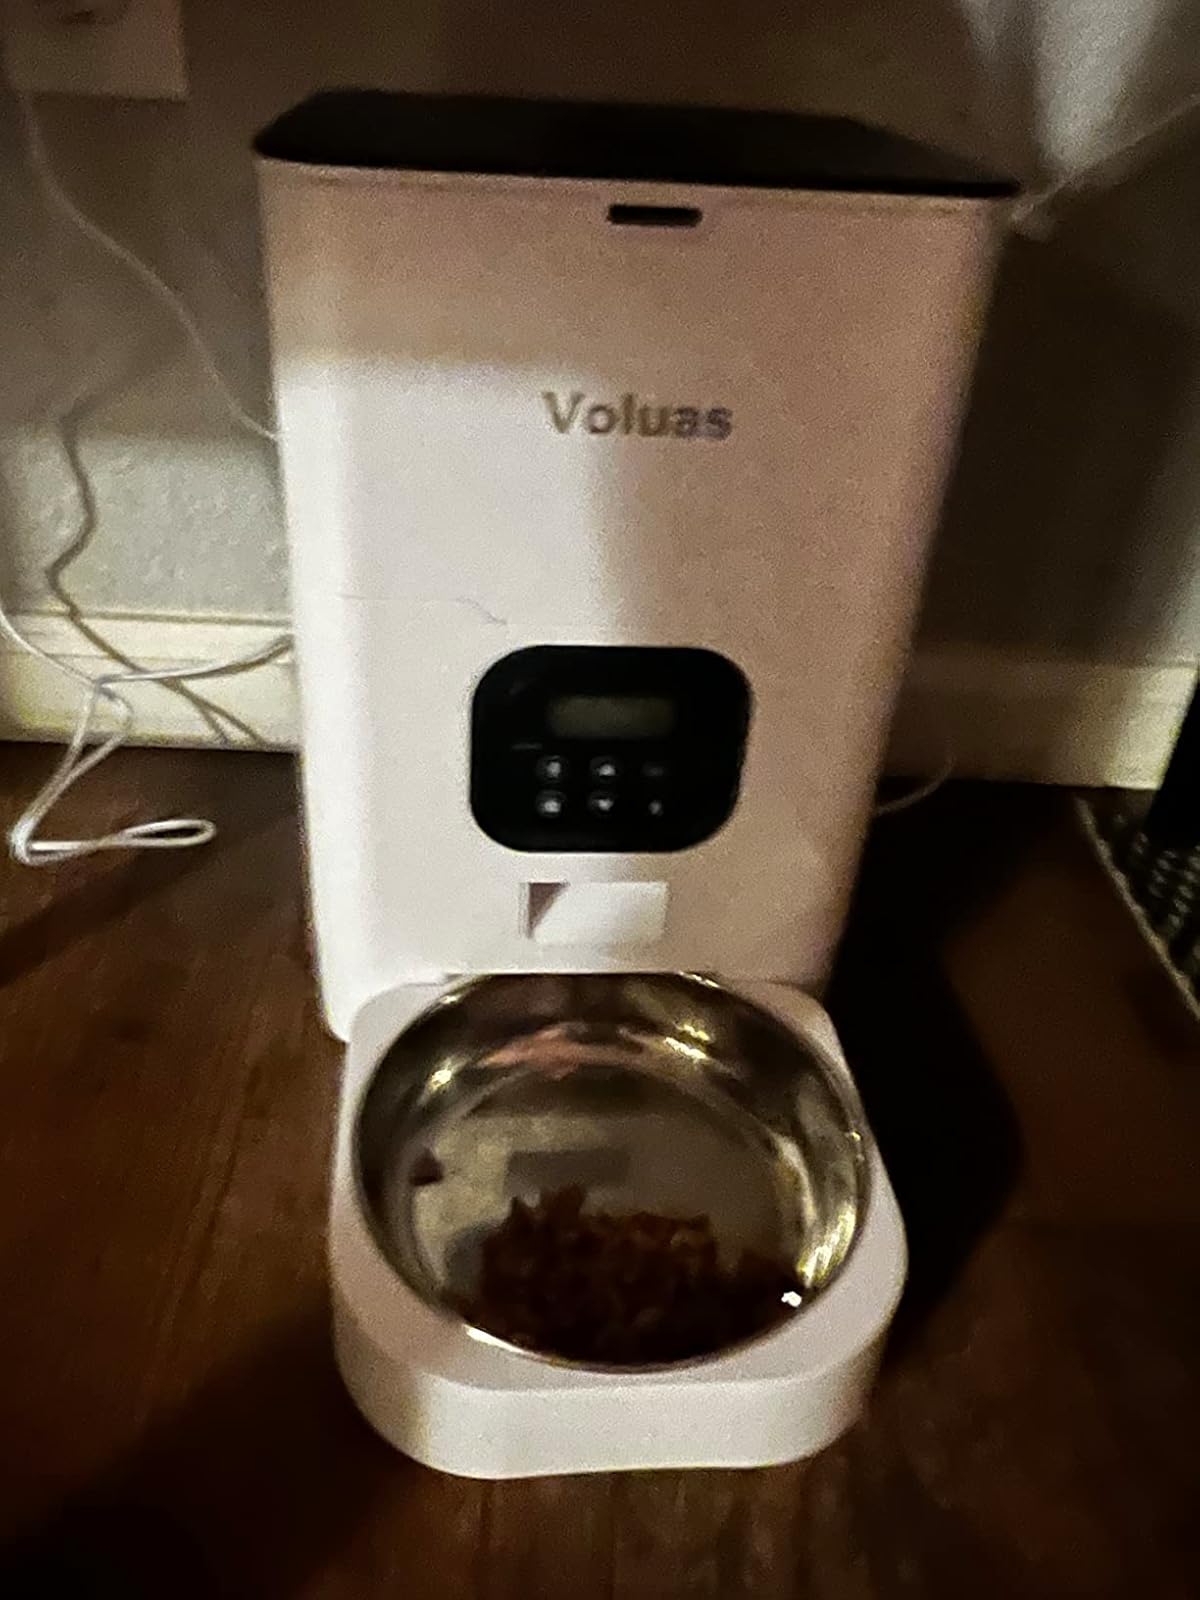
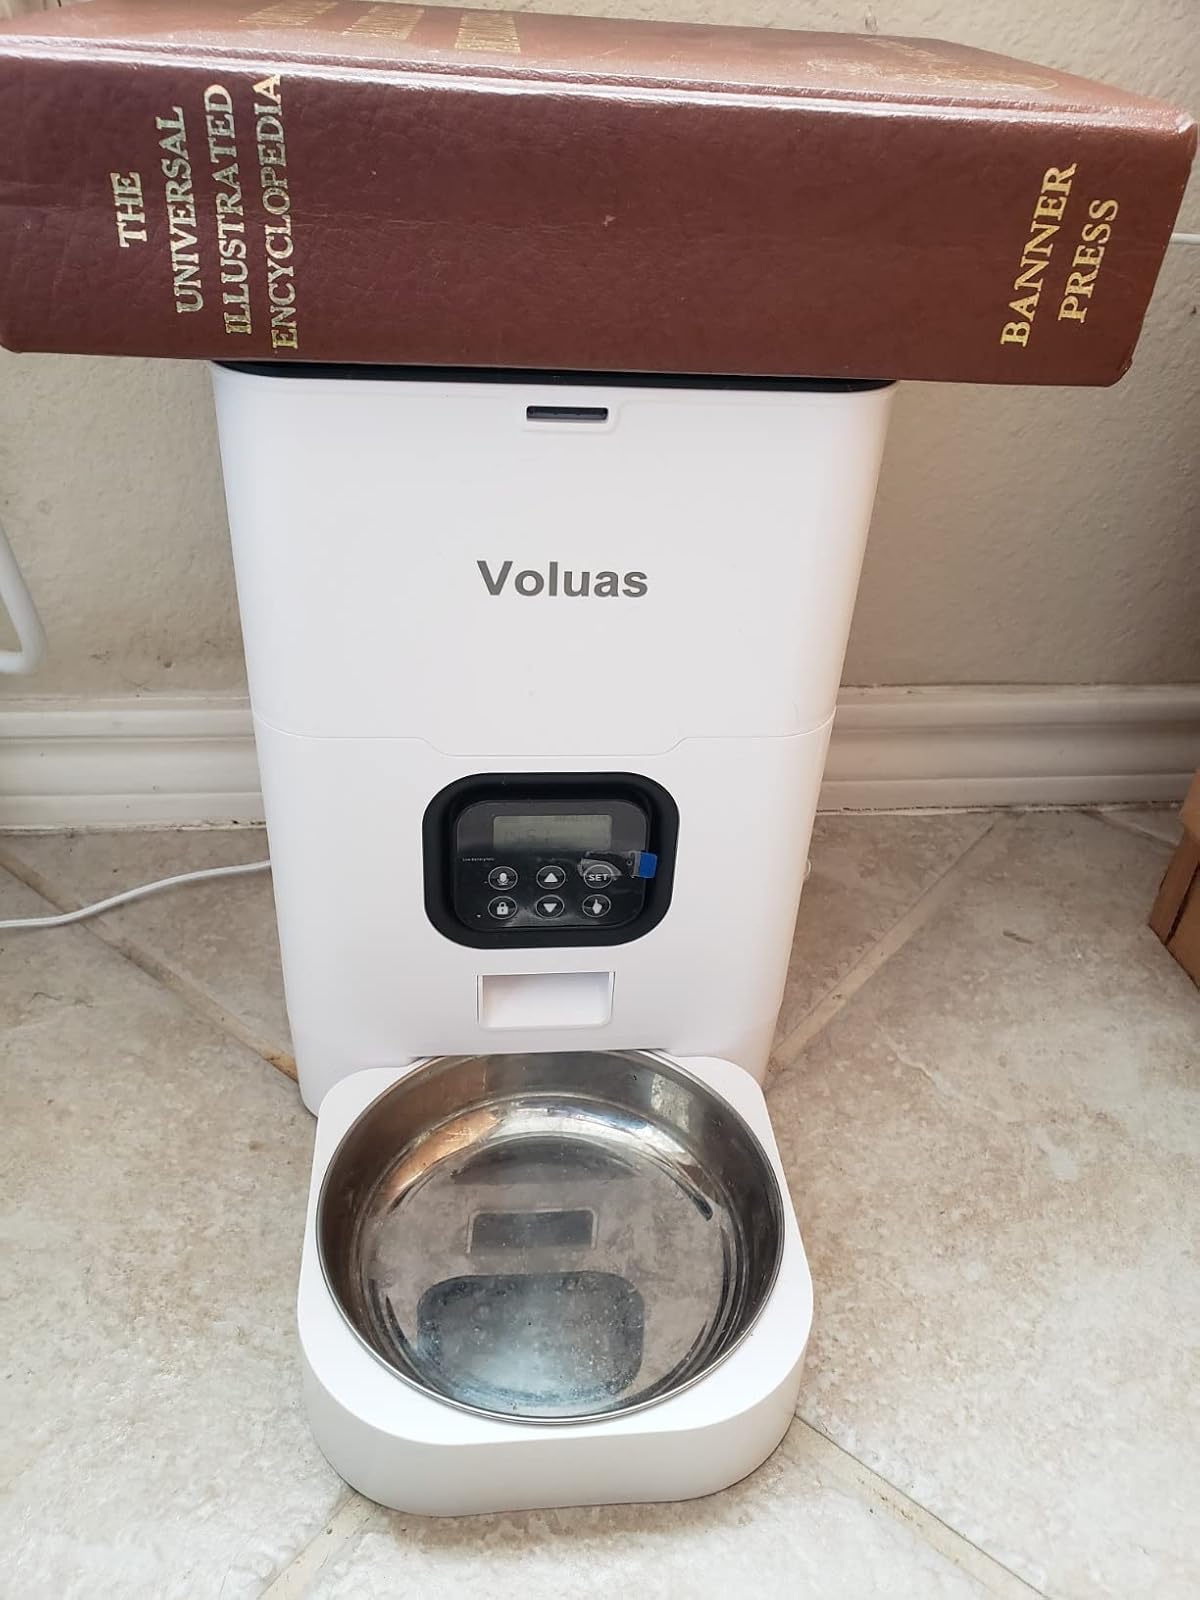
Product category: items_feeder
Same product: yes